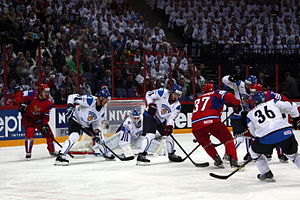
VM i ishockey 2012
VM i ishockey 2012 var det 76. verdensmesterskab i ishockey, arrangeret af IIHF. Det egentlige VM med deltagelse af 16 hold blev afholdt i perioden 4. – 20. maj 2012 i Finland og Sverige. Det var første gang i nyere tid, at et VM blev arrangeret i to lande i fællesskab.